Highly elliptical orbit

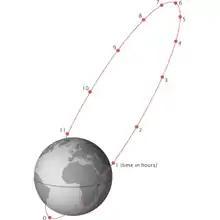
Molniya orbit for the Northern hemisphere

A highly elliptical orbit (HEO) is an elliptic orbit with high eccentricity, usually referring to one around Earth. Examples of inclined HEO orbits include Molniya orbits, named after the Molniya Soviet communication satellites which used them, and Tundra orbits. Many US satellites also have used these orbits, satellites such as the Trumpet electronics intelligence satellites.